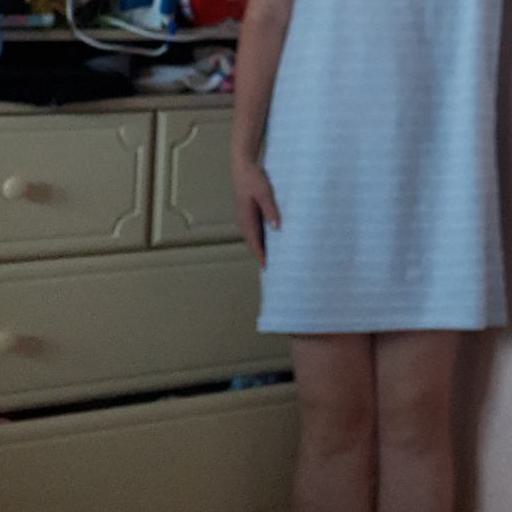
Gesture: no_gesture